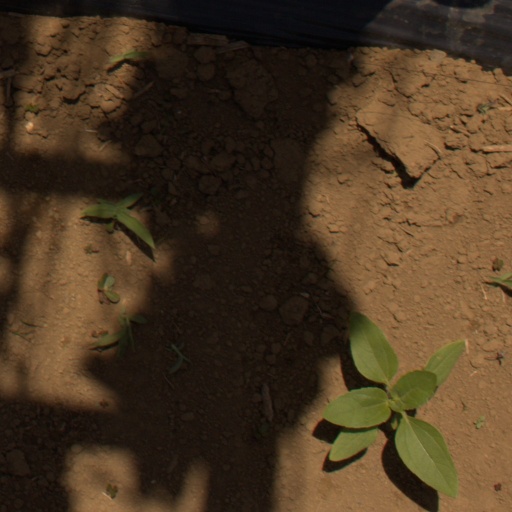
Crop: Jerusalem artichoke